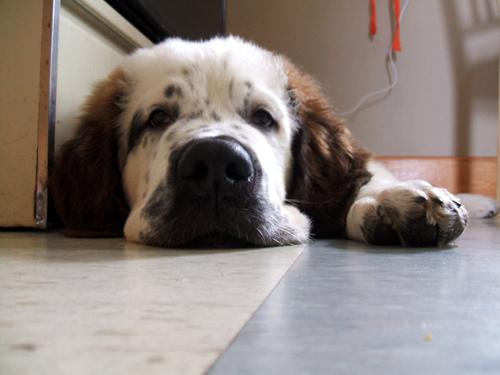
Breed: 211-n000068-Saint_Bernard